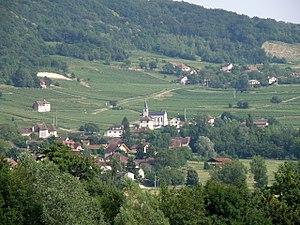
Jongieux, comm. du département de la Savoie (région Rhônes-Alpes, France). Vue prise depuis le pont de Lucey sur le Rhône. Nous regardons vers le sud-sud-ouest.